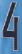
Number: 4